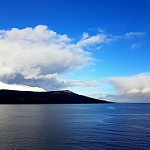
Label: mountain